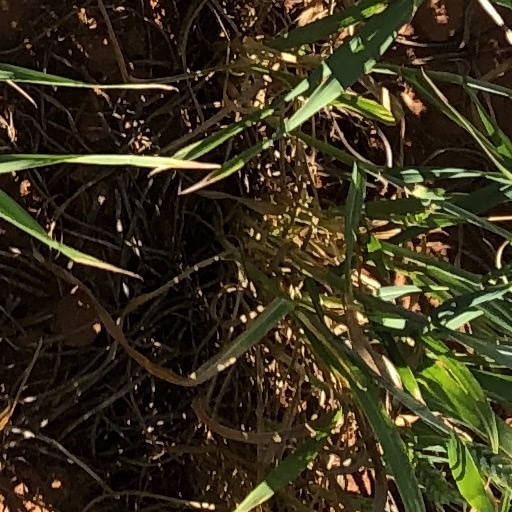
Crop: wheat